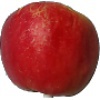
Label: red_yellow_apple